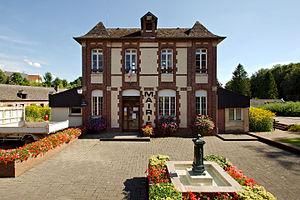
Mairie de Fontaine-sous-Préaux, route des Sources
Fontaine-sous-Préauxest une commune du Nord-Ouest de la France située dans le département de la Seine-Maritime en Normandie.